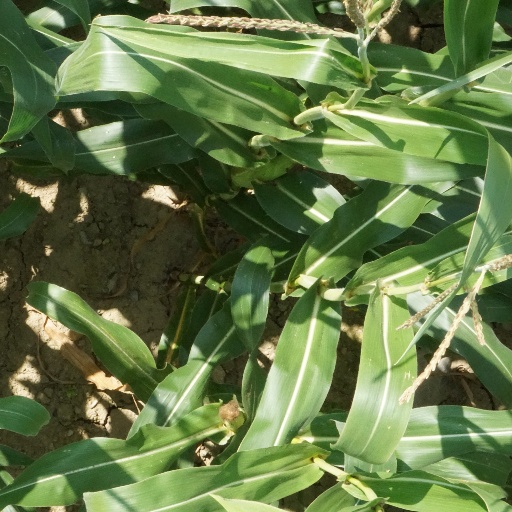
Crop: maize; corn